Florence House

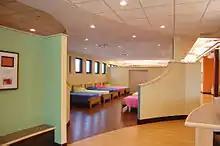
Florence House

Florence House is a 3 story building in Portland, Maine, United States, named after Florence Young "a social worker who spent more than 20 years working at Preble Street."